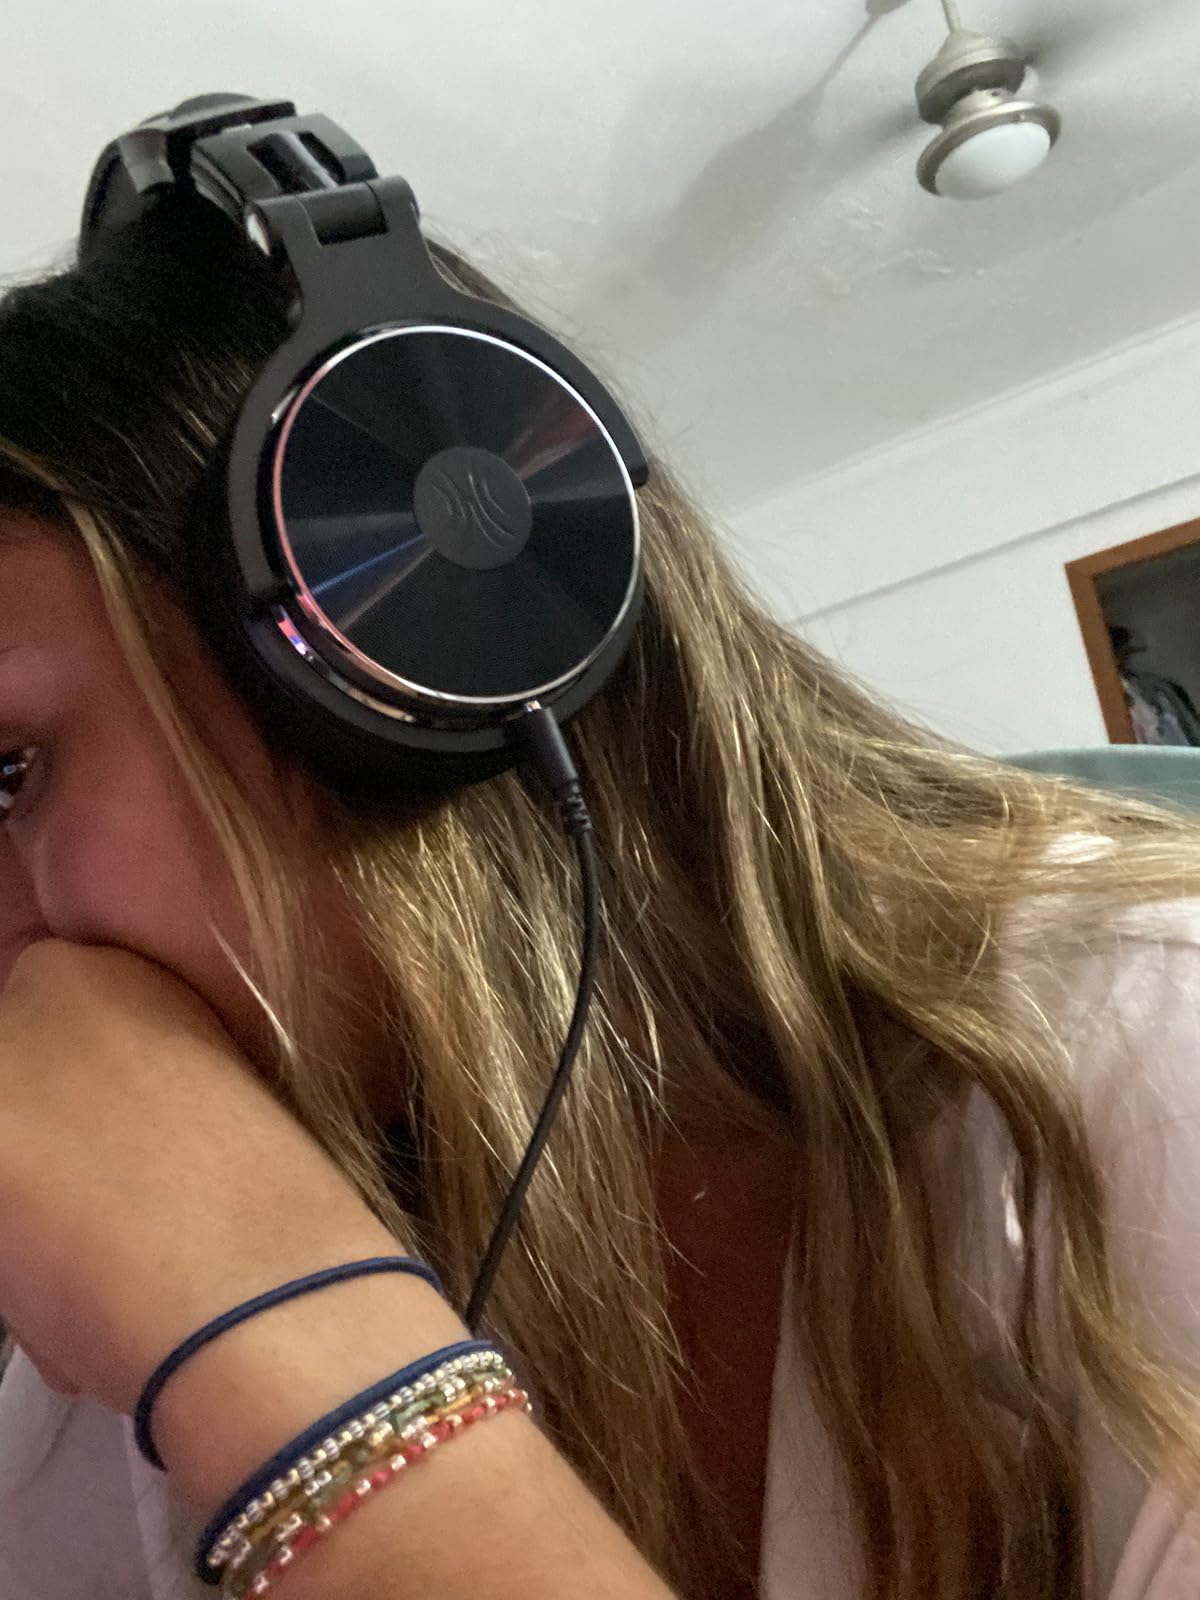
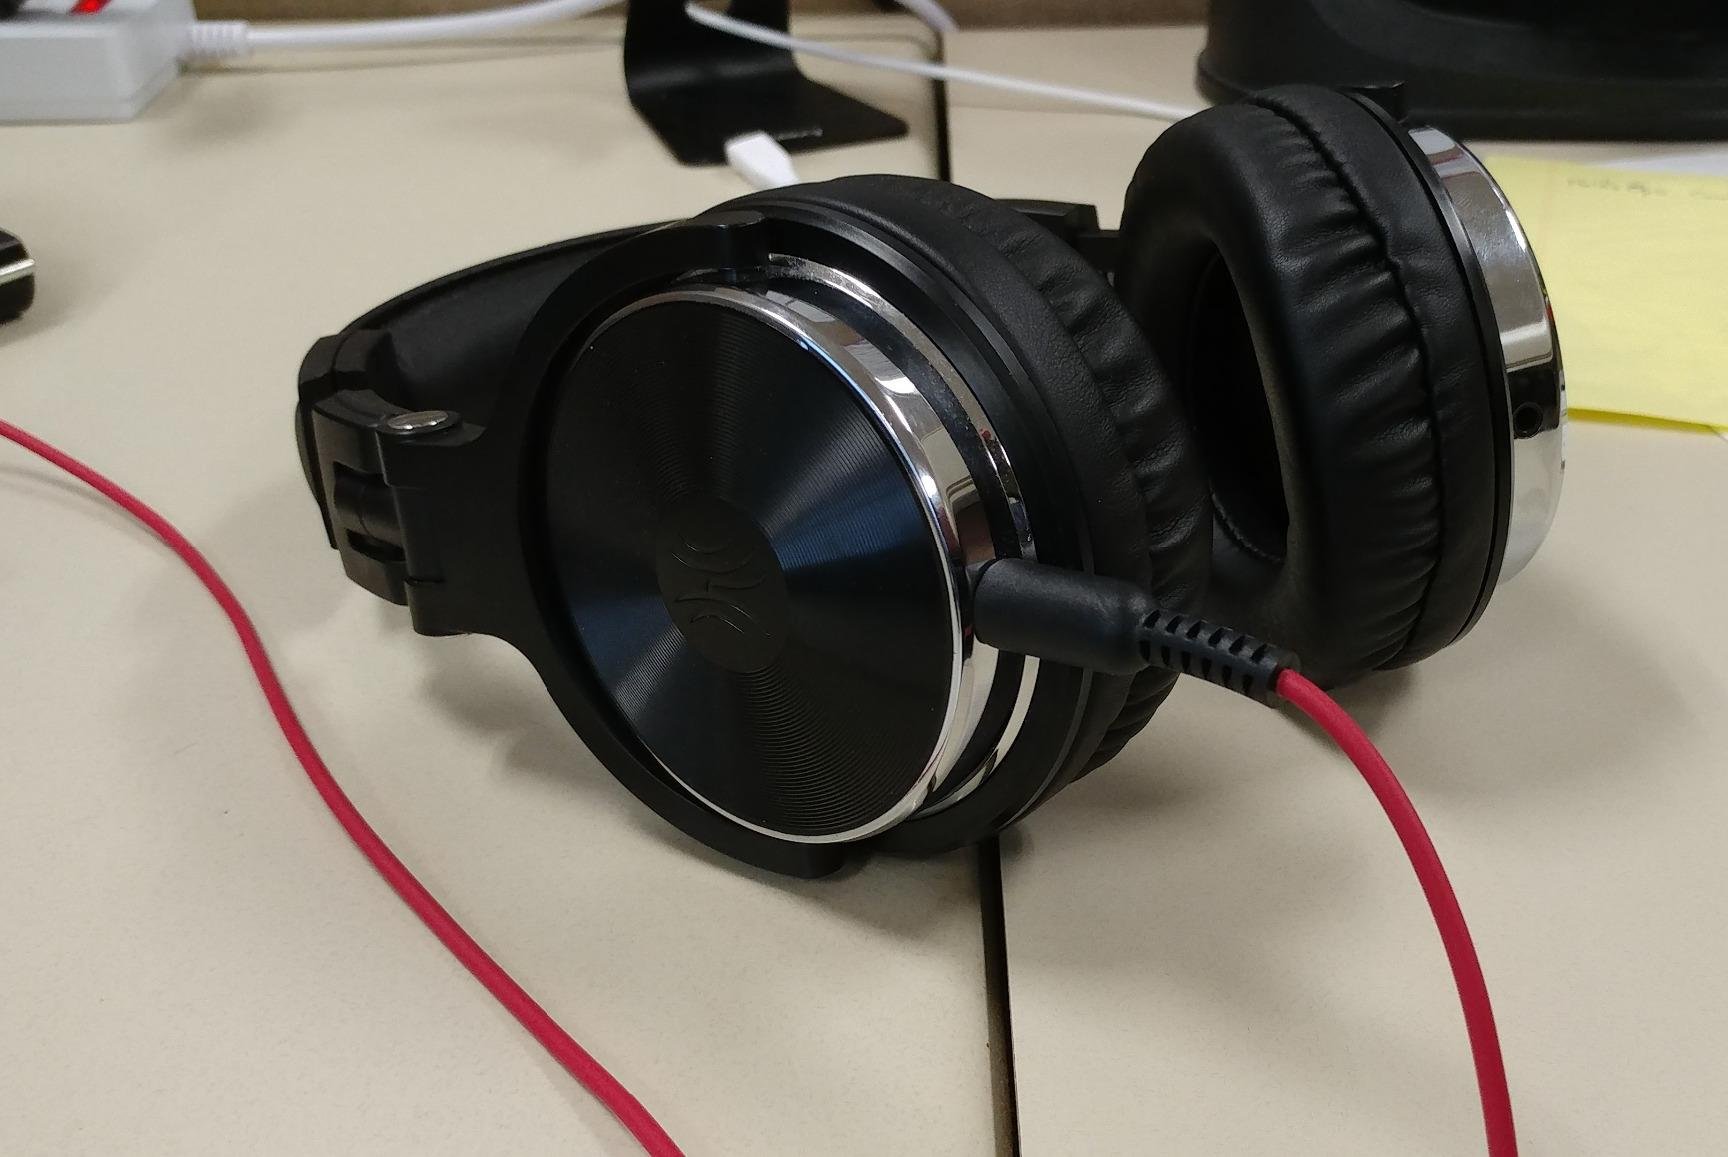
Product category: headphones
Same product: yes